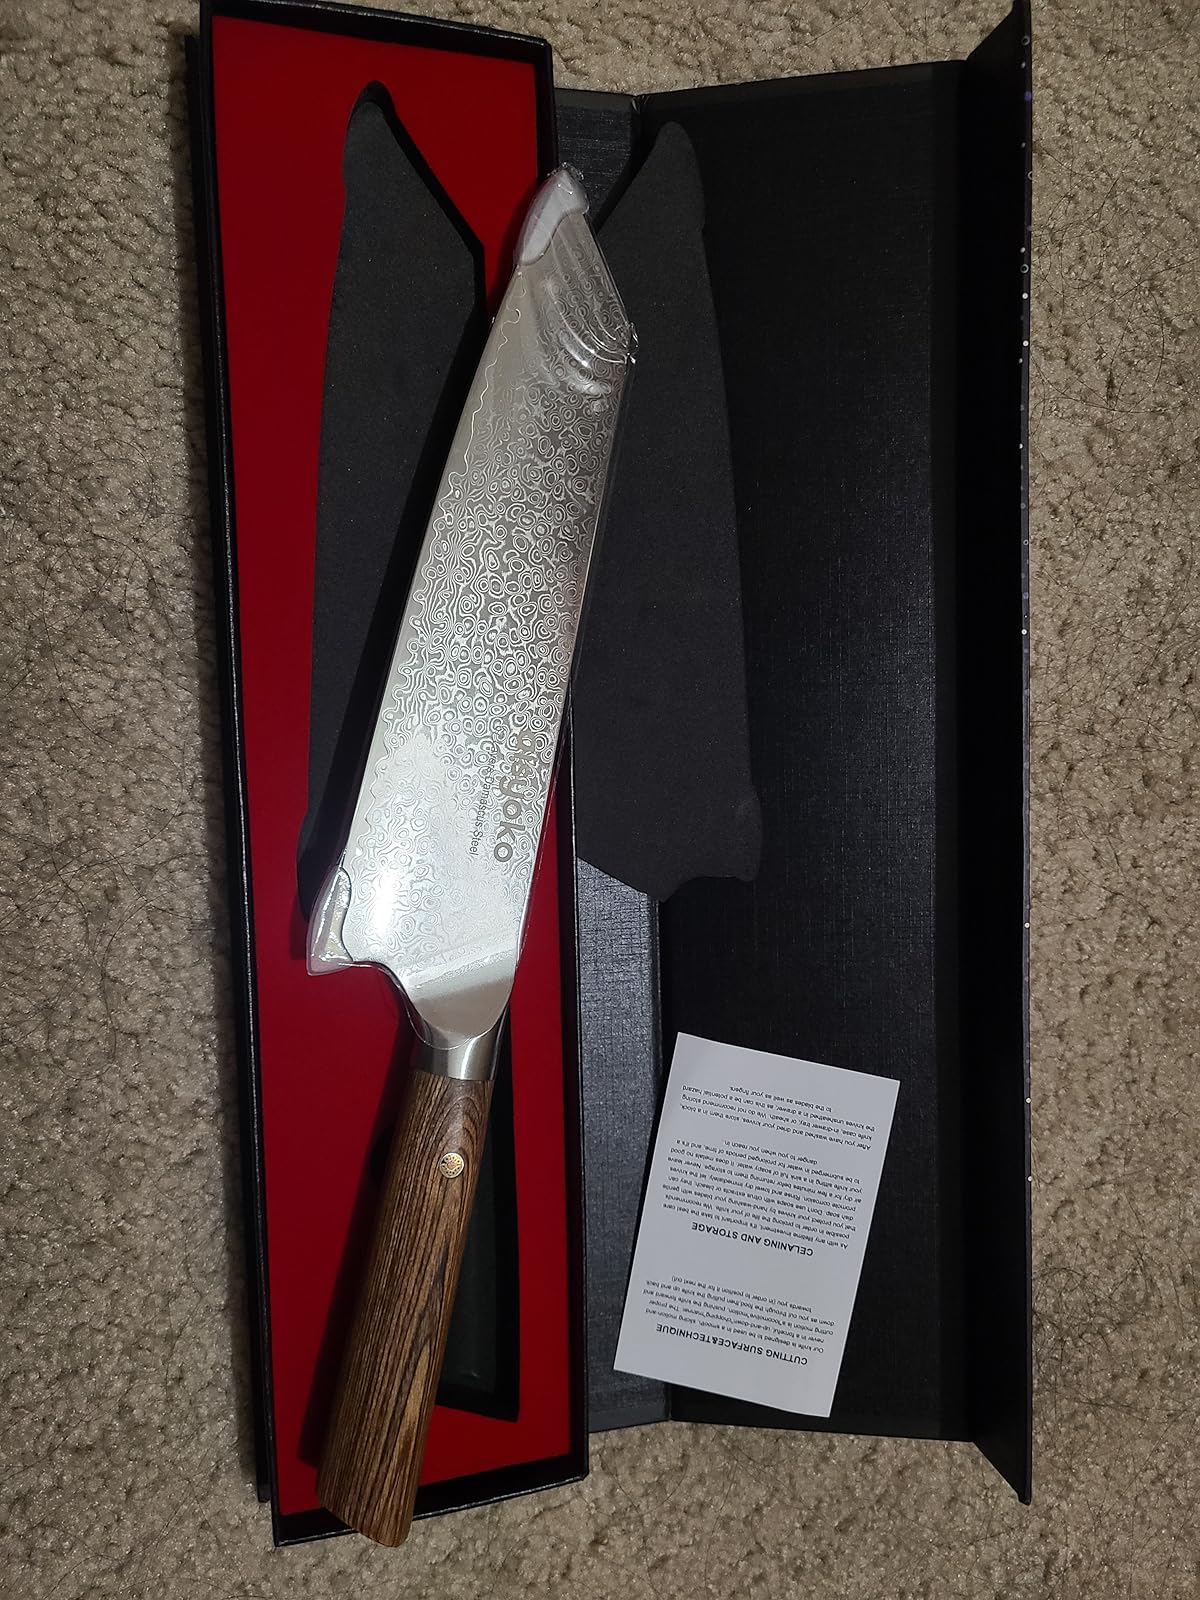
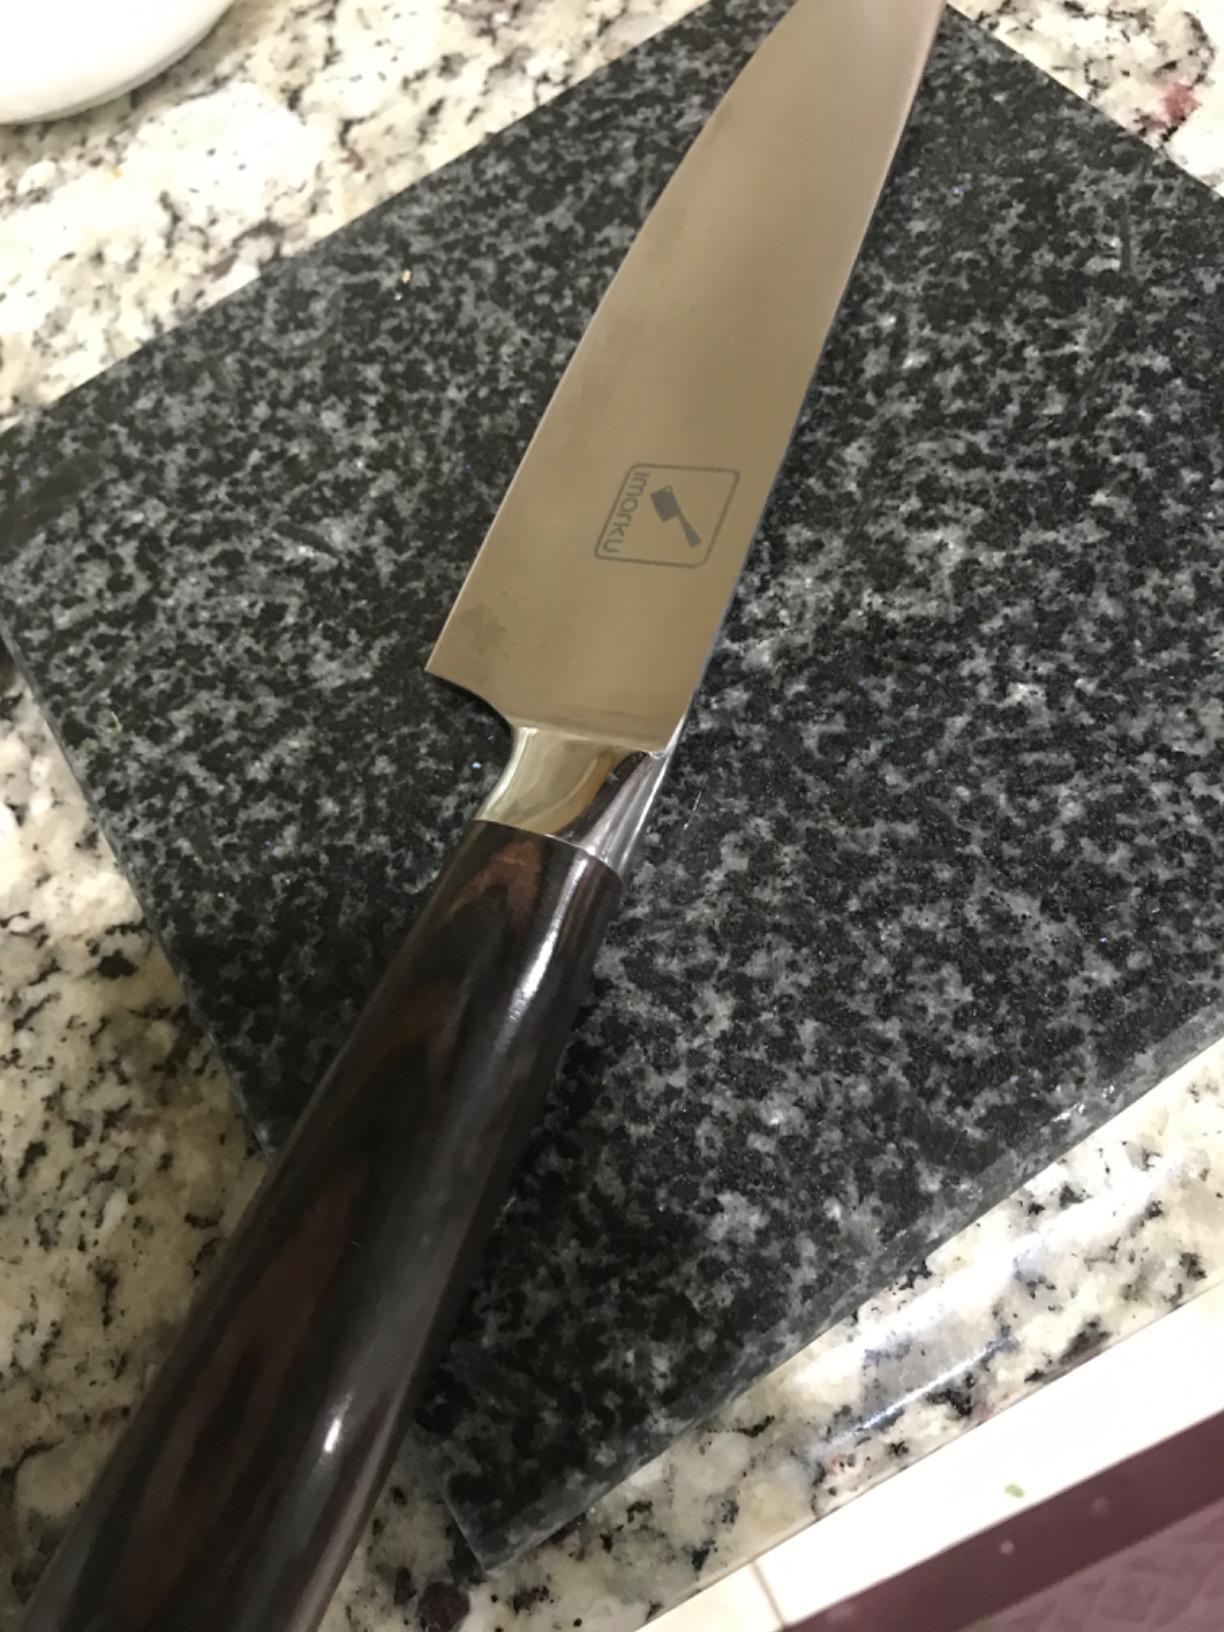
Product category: items_knife
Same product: no